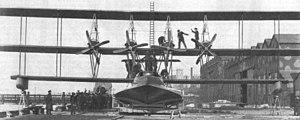
Le Curtiss Wanamaker Triplane, ou Curtiss Model T était un gros hydravion expérimental triplan quadrimoteur de la Première Guerre mondiale.